John Durham (Medal of Honor)

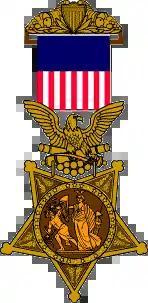

John Stafford Durham (a.k.a. Mark Cromwell, June 8, 1843 – January 12, 1918) served in the Union Army during the American Civil War. He received the Medal of Honor for his actions during the Battle of Perryville.